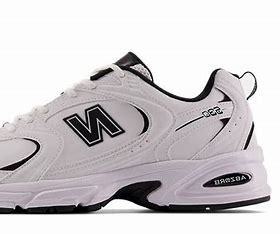
Brand: New
Model: Balance New Balance 530